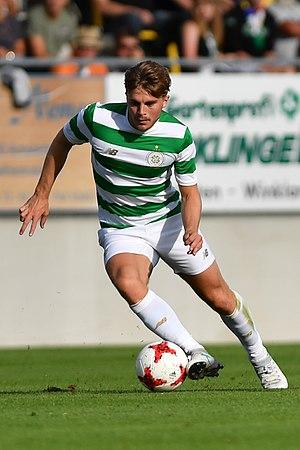
James Forrest, né le 7 juillet 1991 à Prestwick en Écosse est un footballeur écossais. Il évolue au poste d'ailier au Celtic FC.